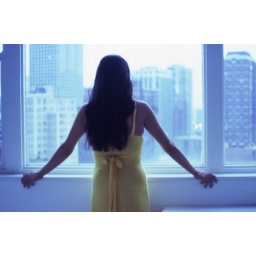
yellow dress in sky light